Auburn High School Tigers

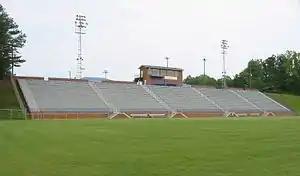
Duck Samford Stadium

The Auburn men's track and field team is the oldest of Auburn's track family sports, having been founded prior to 1921 and fielded continually since 1966, while the women's track and field team was first formed in 1975. The men's squad has won ten state titles: 1921, 1923, 1965, 1966, 1967, 1968, 1969, 1970, 1971, 2013. Auburn's seven consecutive tiles between 1965 and 1971 is the state record for men's track. The Auburn women's track team won the state crown in 1986. Men's and women's teams also compete in Alabama's winter indoor track season. The men's indoor track squad has won seven state titles, in 1968, 1969, 1970, 1971, 2015, 2016, and 2017. Auburn High's Steve Bear won the state decathlon in 1970.